Paul Gilbert

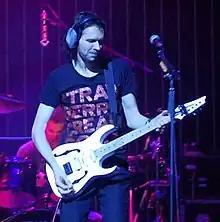
Gilbert playing his signature guitar 2007

Paul Gilbert primarily uses his Ibanez PGM signature series guitars, identified by the unique painted on "F-holes". Although earlier PGM models featured the Ibanez Lo-Pro/Edge double locking tremolo system, many of his guitars (such as his main PGM300) were modified to accommodate a fixed bridge after he stopped using whammy bars in the early 90s, hence the Ibanez PGM301 guitar. Along with his signature guitars, Gilbert often uses his sticker-covered "Dino" Ibanez RG750, in addition to a wide variety of Ibanez solid-body and semi-hollow electric guitars. Recently, Gilbert has been using Ibanez "Fireman" (a reversed-body Ibanez Iceman with single-coil pickups and an extra cutaway) guitars, which he designed himself. A red version of The Ibanez Fireman is to be mass-produced for consumers at a more affordable price than the Ibanez PGMFRM1 (current Paul Gilbert signature Fireman) in Fall 2011. Gilbert now has a short (22.2 inch) scale signature guitar – the Ibanez PGMM31 based on the existing Ibanez Mikro range.